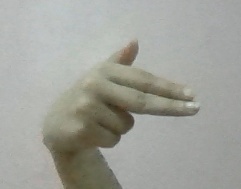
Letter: ghain